Ballard Locks

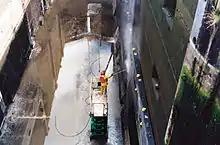
A worker cleaning the small lock during annual maintenance. Drying out the chambers allows inspection and repair. After cleaning, the walls are painted.

The locks can elevate a vessel , from the level of Puget Sound at a very low tide to the level of freshwater Salmon Bay, in 10–15 minutes. The locks handle both pleasure boats and commercial vessels, ranging from kayaks to fishing boats returning from the Bering Sea to cargo ships. Over 1 million tons of cargo, fuel, building materials, and seafood products pass through the locks each year.